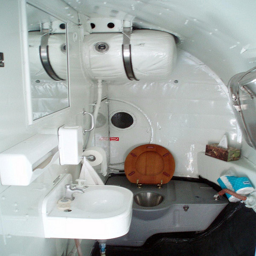
A white stink sitting under a mirror in a bathroom.
looks like a bathroom in a space shuttle maybe
A toilet with a wooden seat and a sink and mirror.
A bathroom in a small space has a small sink and toilet.
The utility bathroom seems sparse and very crude.